Raebareli

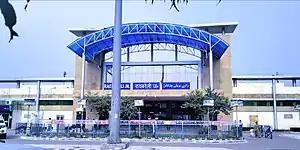
Rae Bareli Junction Railway Station

Raebareli is a profitable location for the industries and factories built here. It is also part of UPSCR(Uttar Pradesh State Capital Region) similar model to Delhi NCR Raebareli GDP is around1.24 billion dollar (Data of 2021).It is home to some of the renowned names who have set up their business here. One of these, is the Indian Telephone Industries Limited, established in 1948, which is a telecom equipment manufacturing unit which deals with transmission, switching and other related equipments. It is a state-owned company, headquartered in Bengaluru. The Modern Rail Coach Factory at Raebareli, is the third rail coach manufacturing unit in India which was established in November 2012. In addition to these, Birla Corporation Limited, Rashtriya Ispat Nigam Limited and National Thermal Power Corporation Limited also have their units here.